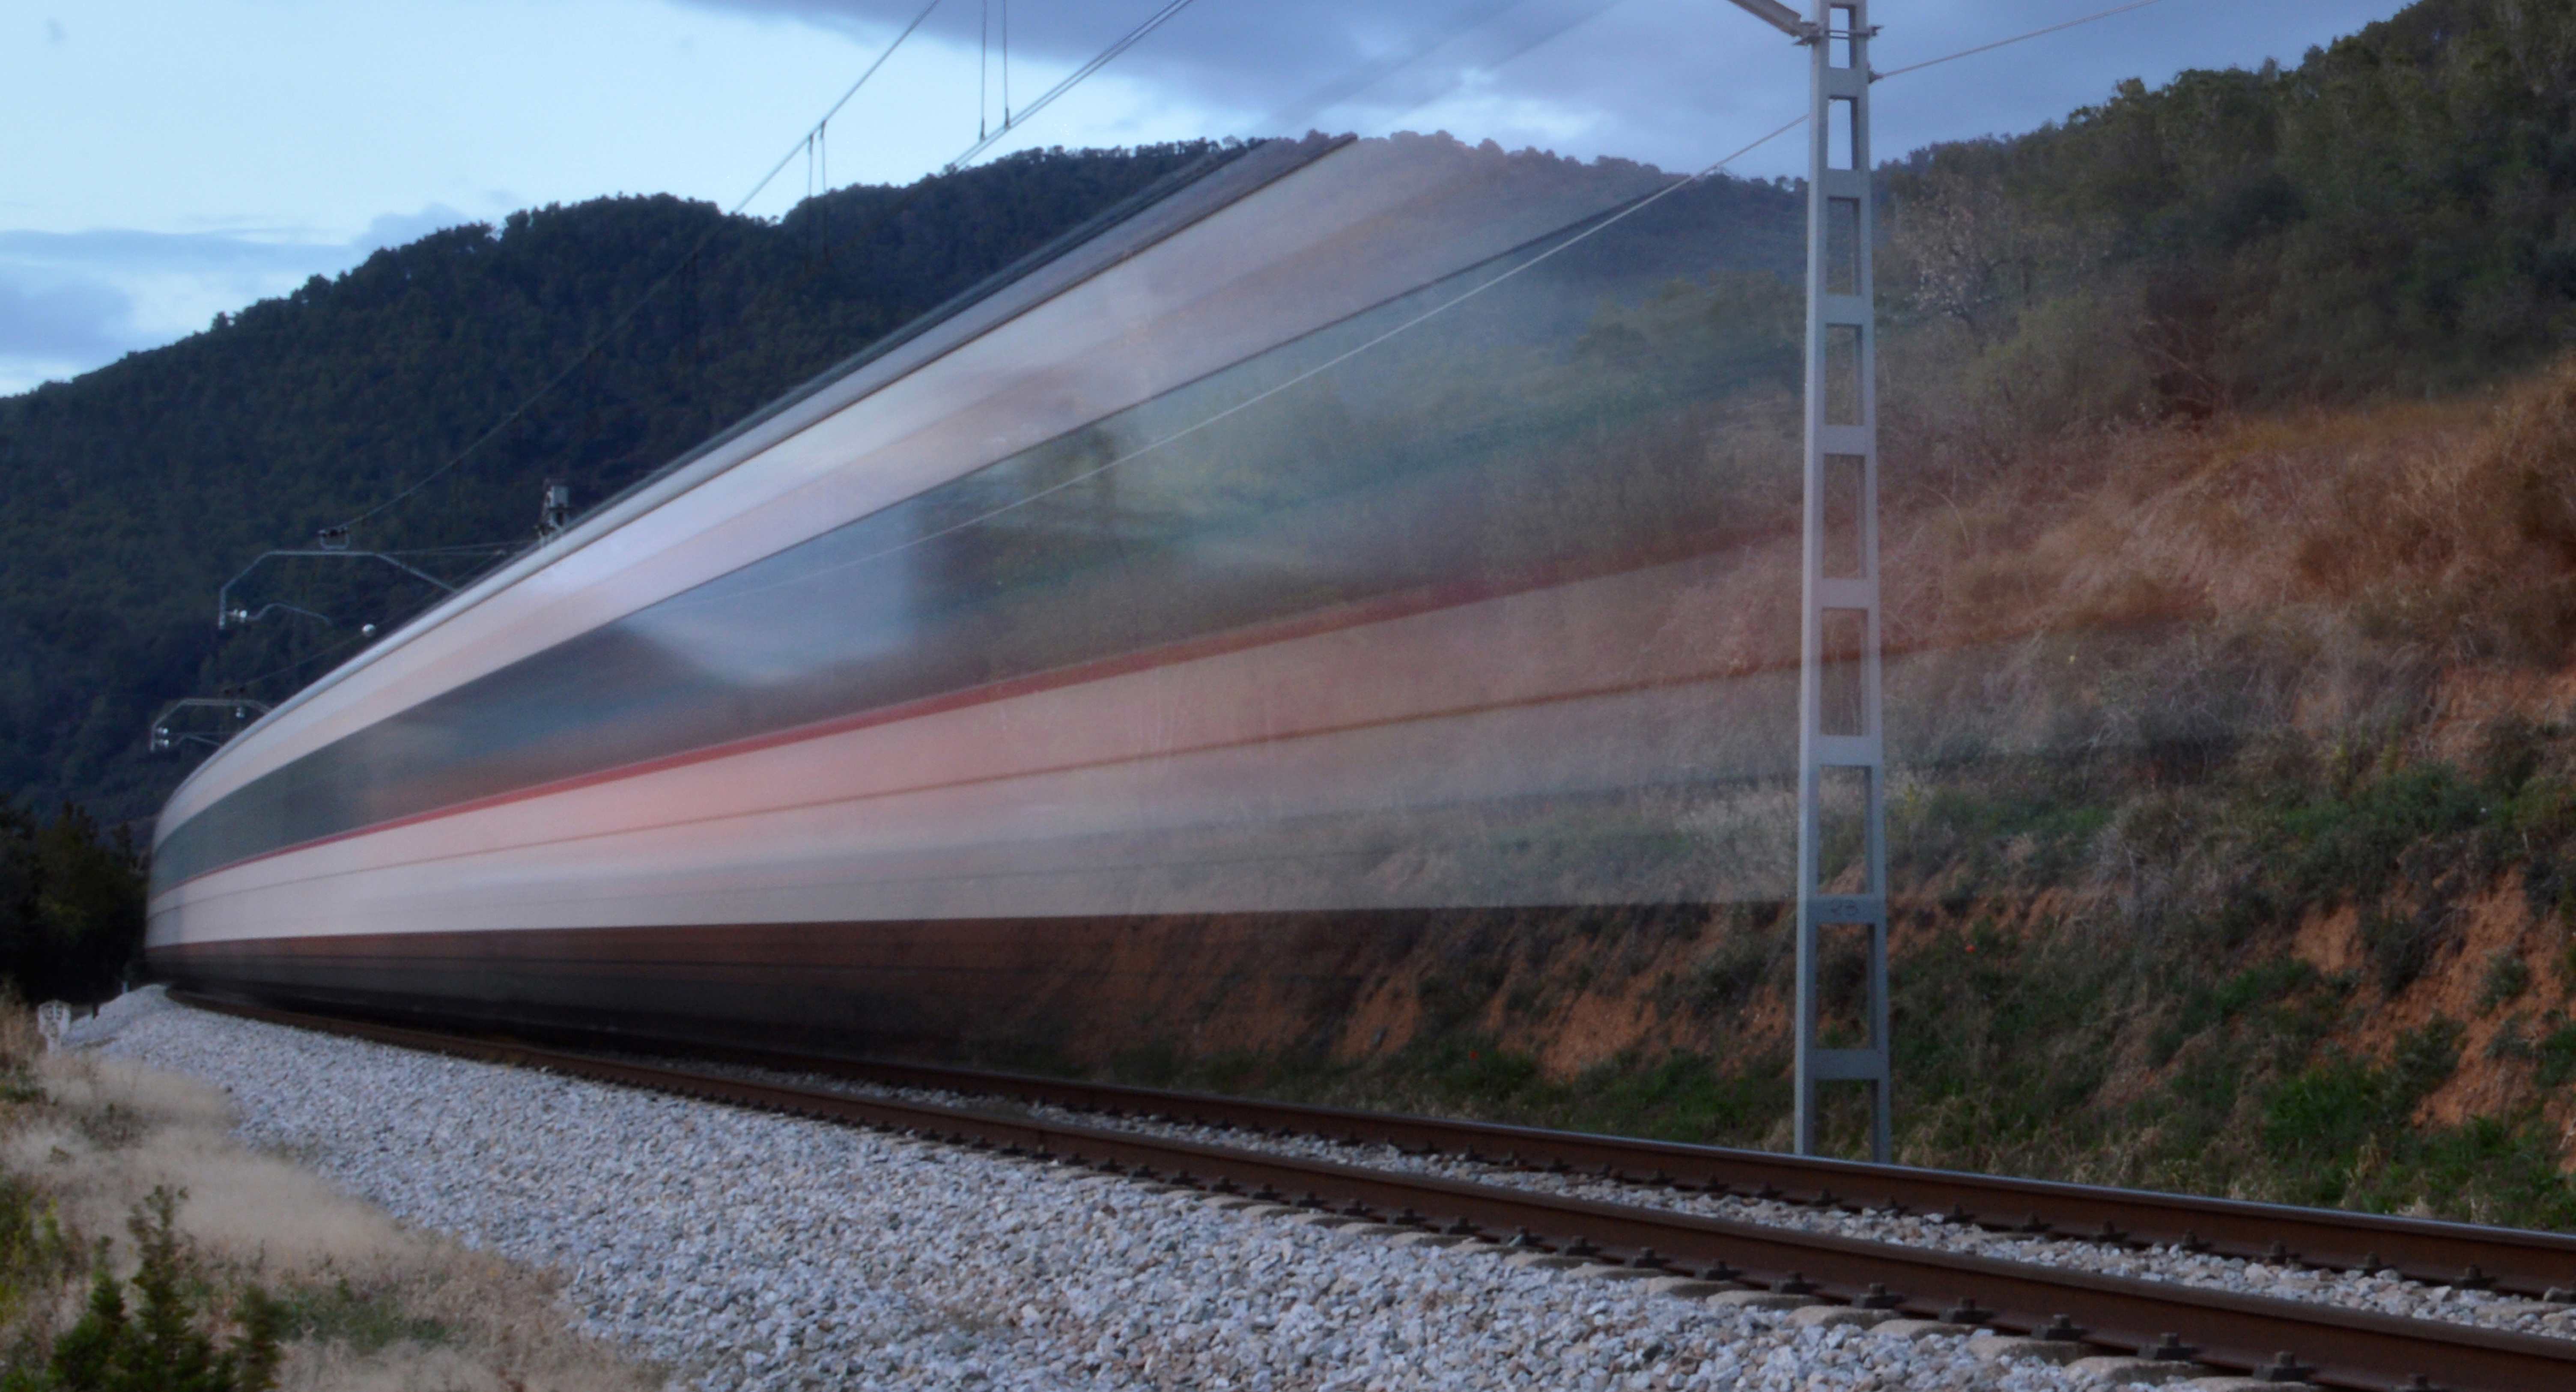
track, railway, railroad, train, transport, vehicle, speed, flash, zug, longexposure, tren, velocidad, velocit, vitesse, velocitat, geschwindigkeit, rail transport, treno, rodalies, ferrovia, disappear, desaparecer, schienenweg, voieferr e, verschwinden, v adeltren, sparire, viadeltren, dispara tre, rod3, tgv, rolling stock, railroad car, high speed rail